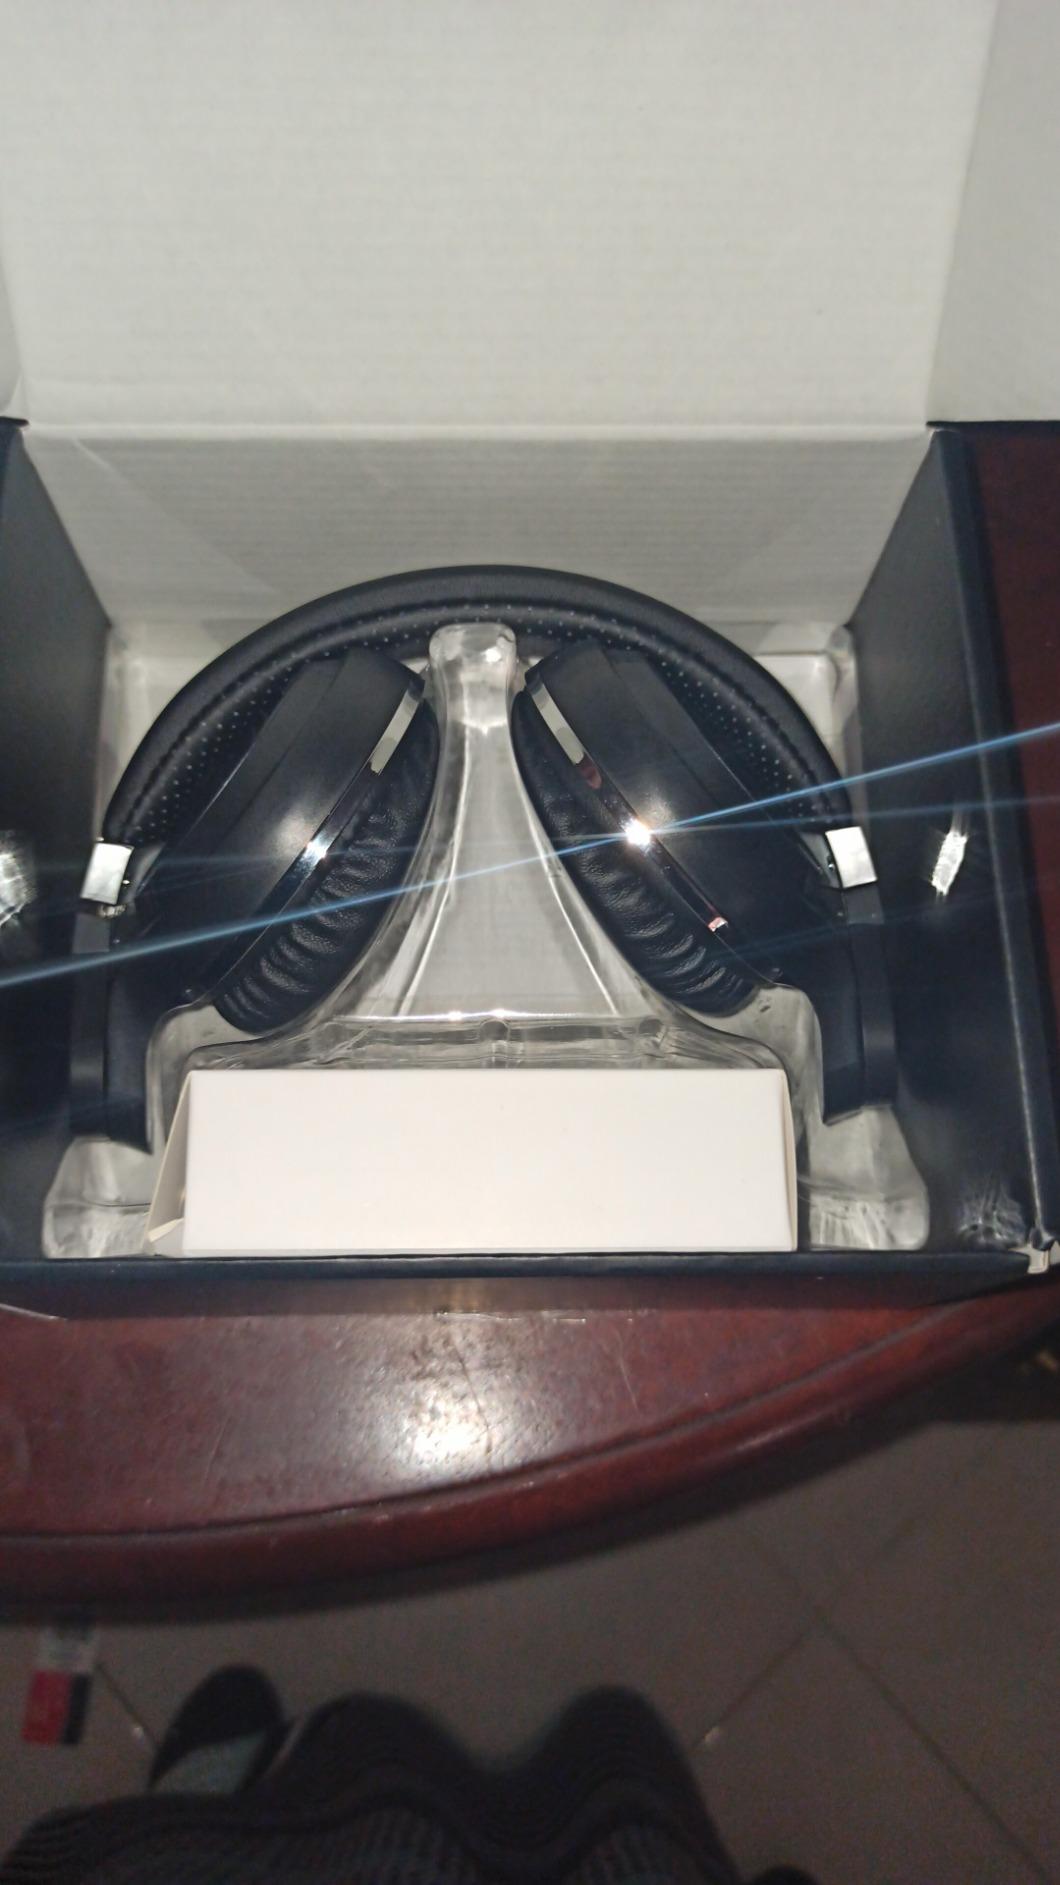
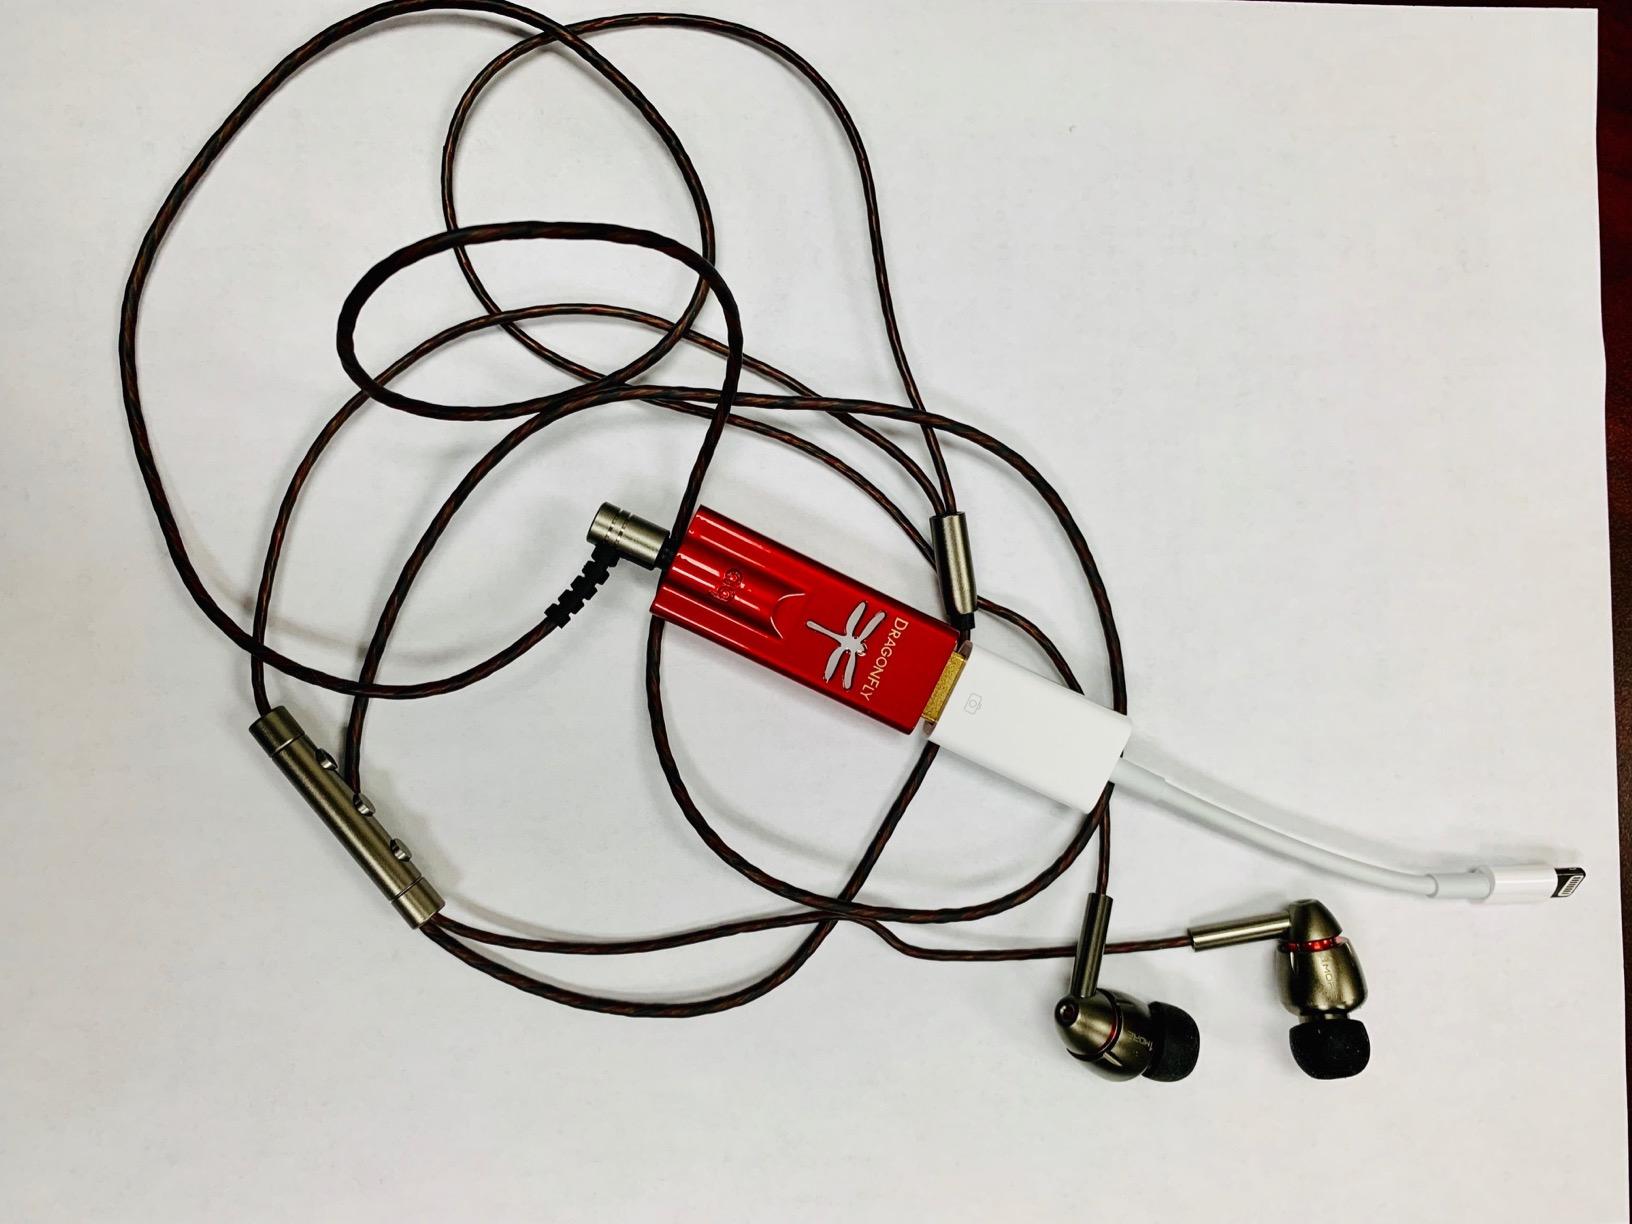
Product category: headphones
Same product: no